Batalha Monastery

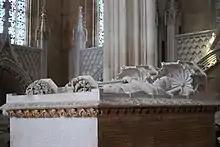
Tomb of John I and Philippa

The church is vast and narrow (22 m) in proportion to its height (32.4 m). The nave was raised to its present height by the second architect, Huguet, altering the proportions of the church and giving it its present aspect. Its interior gives a sober and bare impression by its lack of ornaments and statues in the nave. The ribbed vaults, supported by compound piers, are closed by ornamented keystones. Light enters the church through ten stained-glass windows of the clerestory and the tall, traceried windows in the side walls and the transept and through the two rows of lanciform windows in the choir. The choir extends into two-bay transepts and consists of five apsidal chapels, with the central one projecting.